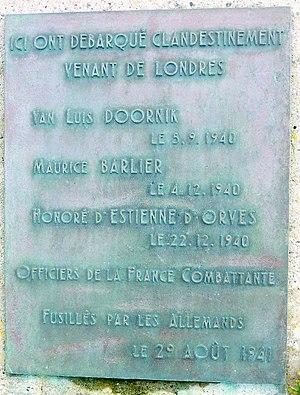
Plogoff
Plogoff [plogɔf] est une commune du département du Finistère, à l'extrémité du Cap Sizun dans la région française Bretagne, en France. Plogoff est limitrophe de Primelin et de Cléden-Cap-Sizun.